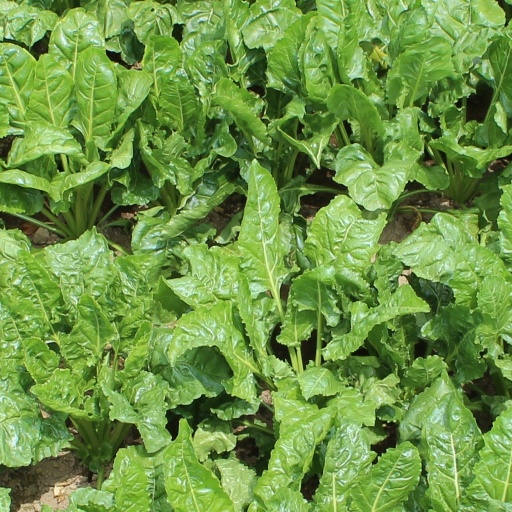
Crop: sugar beet